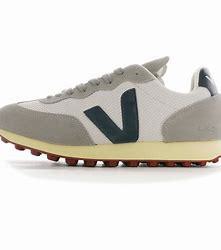
Brand: Veja
Model: RIO Branco